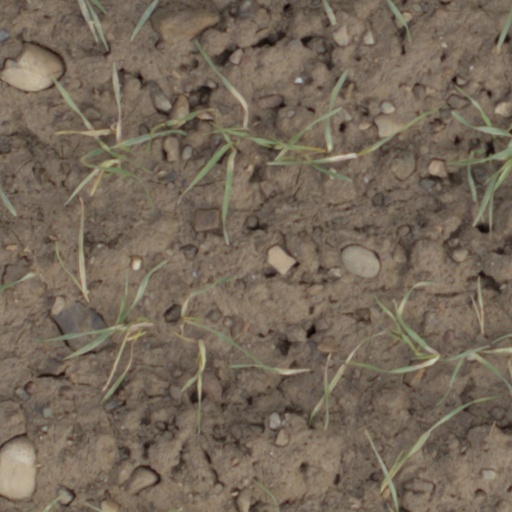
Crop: wheat